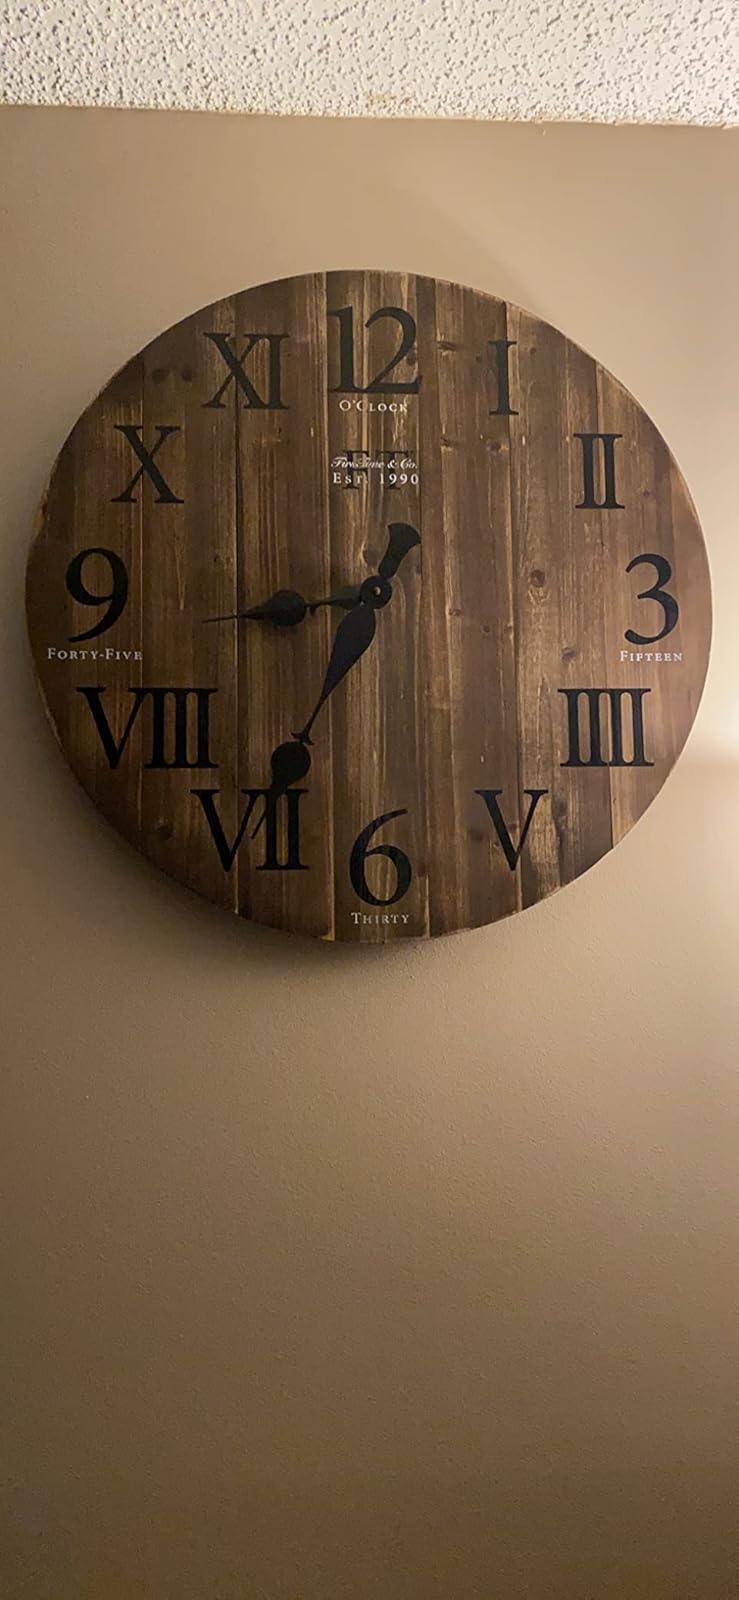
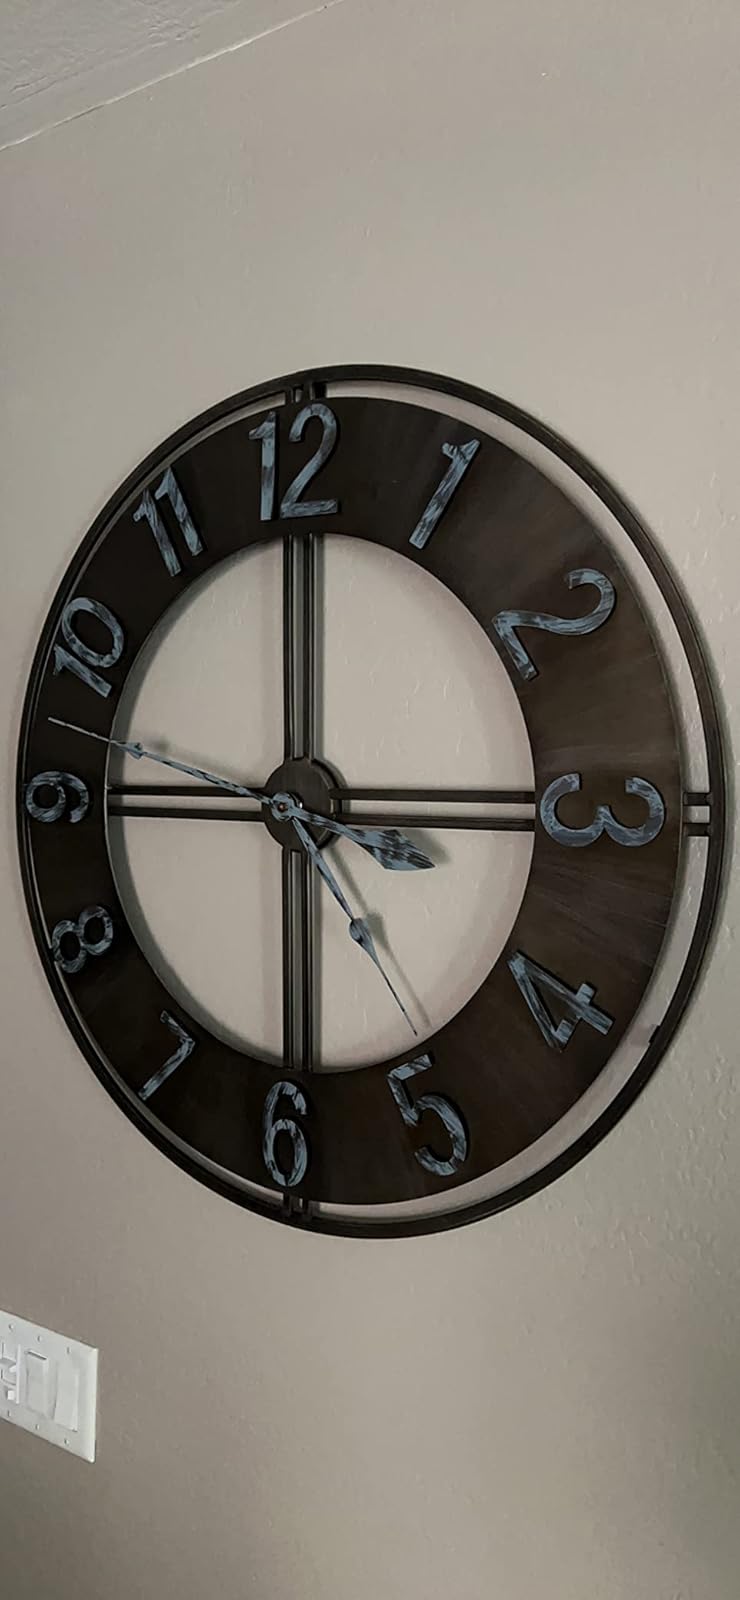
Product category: clock
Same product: no